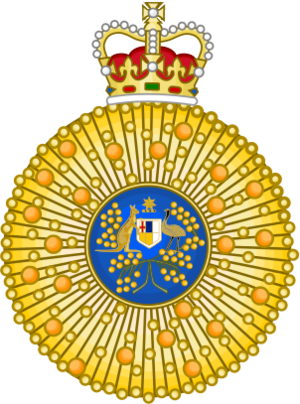
L’ordre d'Australie est un ordre national australien d'honneur et de chevalerie établi le 14 février 1975 par Élisabeth II, reine d'Australie. Cet ordre honorifique et militaire distingue des personnalités tant civiles que militaires méritantes qui ont œuvré pour le développement et la reconnaissance, la culture, les traditions de la nation australienne. Il succède aux honneurs anglais de la monarchie.